EMD SW9

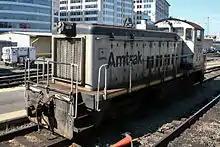
Amtrak #796, which started life in 1952 as P&LE #8959, idles in Washington, D.C. in 2008.

In 1994 Amtrak acquired nine SW9s from various railroads and had them rebuilt by the National Railway Equipment Company. These switchers were reclassified as EMD SW1000R.